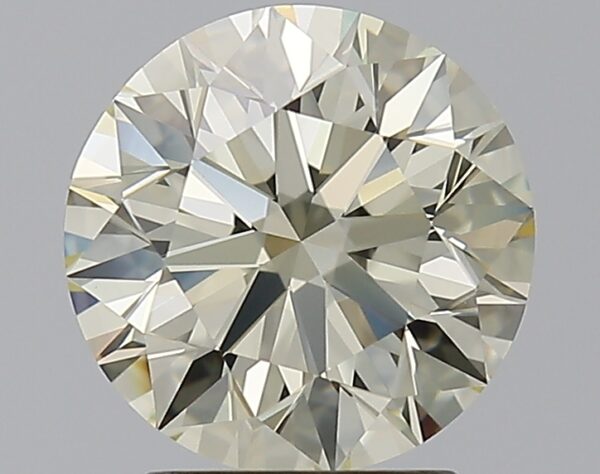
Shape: round
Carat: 2.21
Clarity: VVS1
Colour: Q-R
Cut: EX
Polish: EX
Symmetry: EX
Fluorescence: M
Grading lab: GIA
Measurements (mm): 8.24 x 8.3 x 5.18